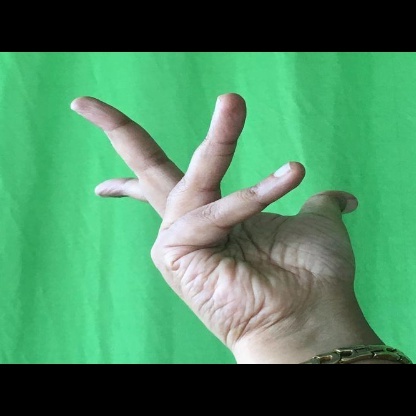
Mudra: Alapadmam